Lojze Slak

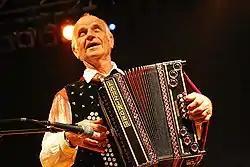
Lojze Slak

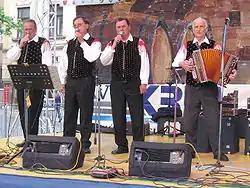
Fantje s Praprotna and Lojze Slak

Lojze Slak (23 July 1932 – 29 September 2011) was a Slovenian musician. Slak was one of the pioneers of Slovene popular folk music, based on diatonic button accordion and author of several evergreen songs, performed by his Lojze Slak Ensemble.